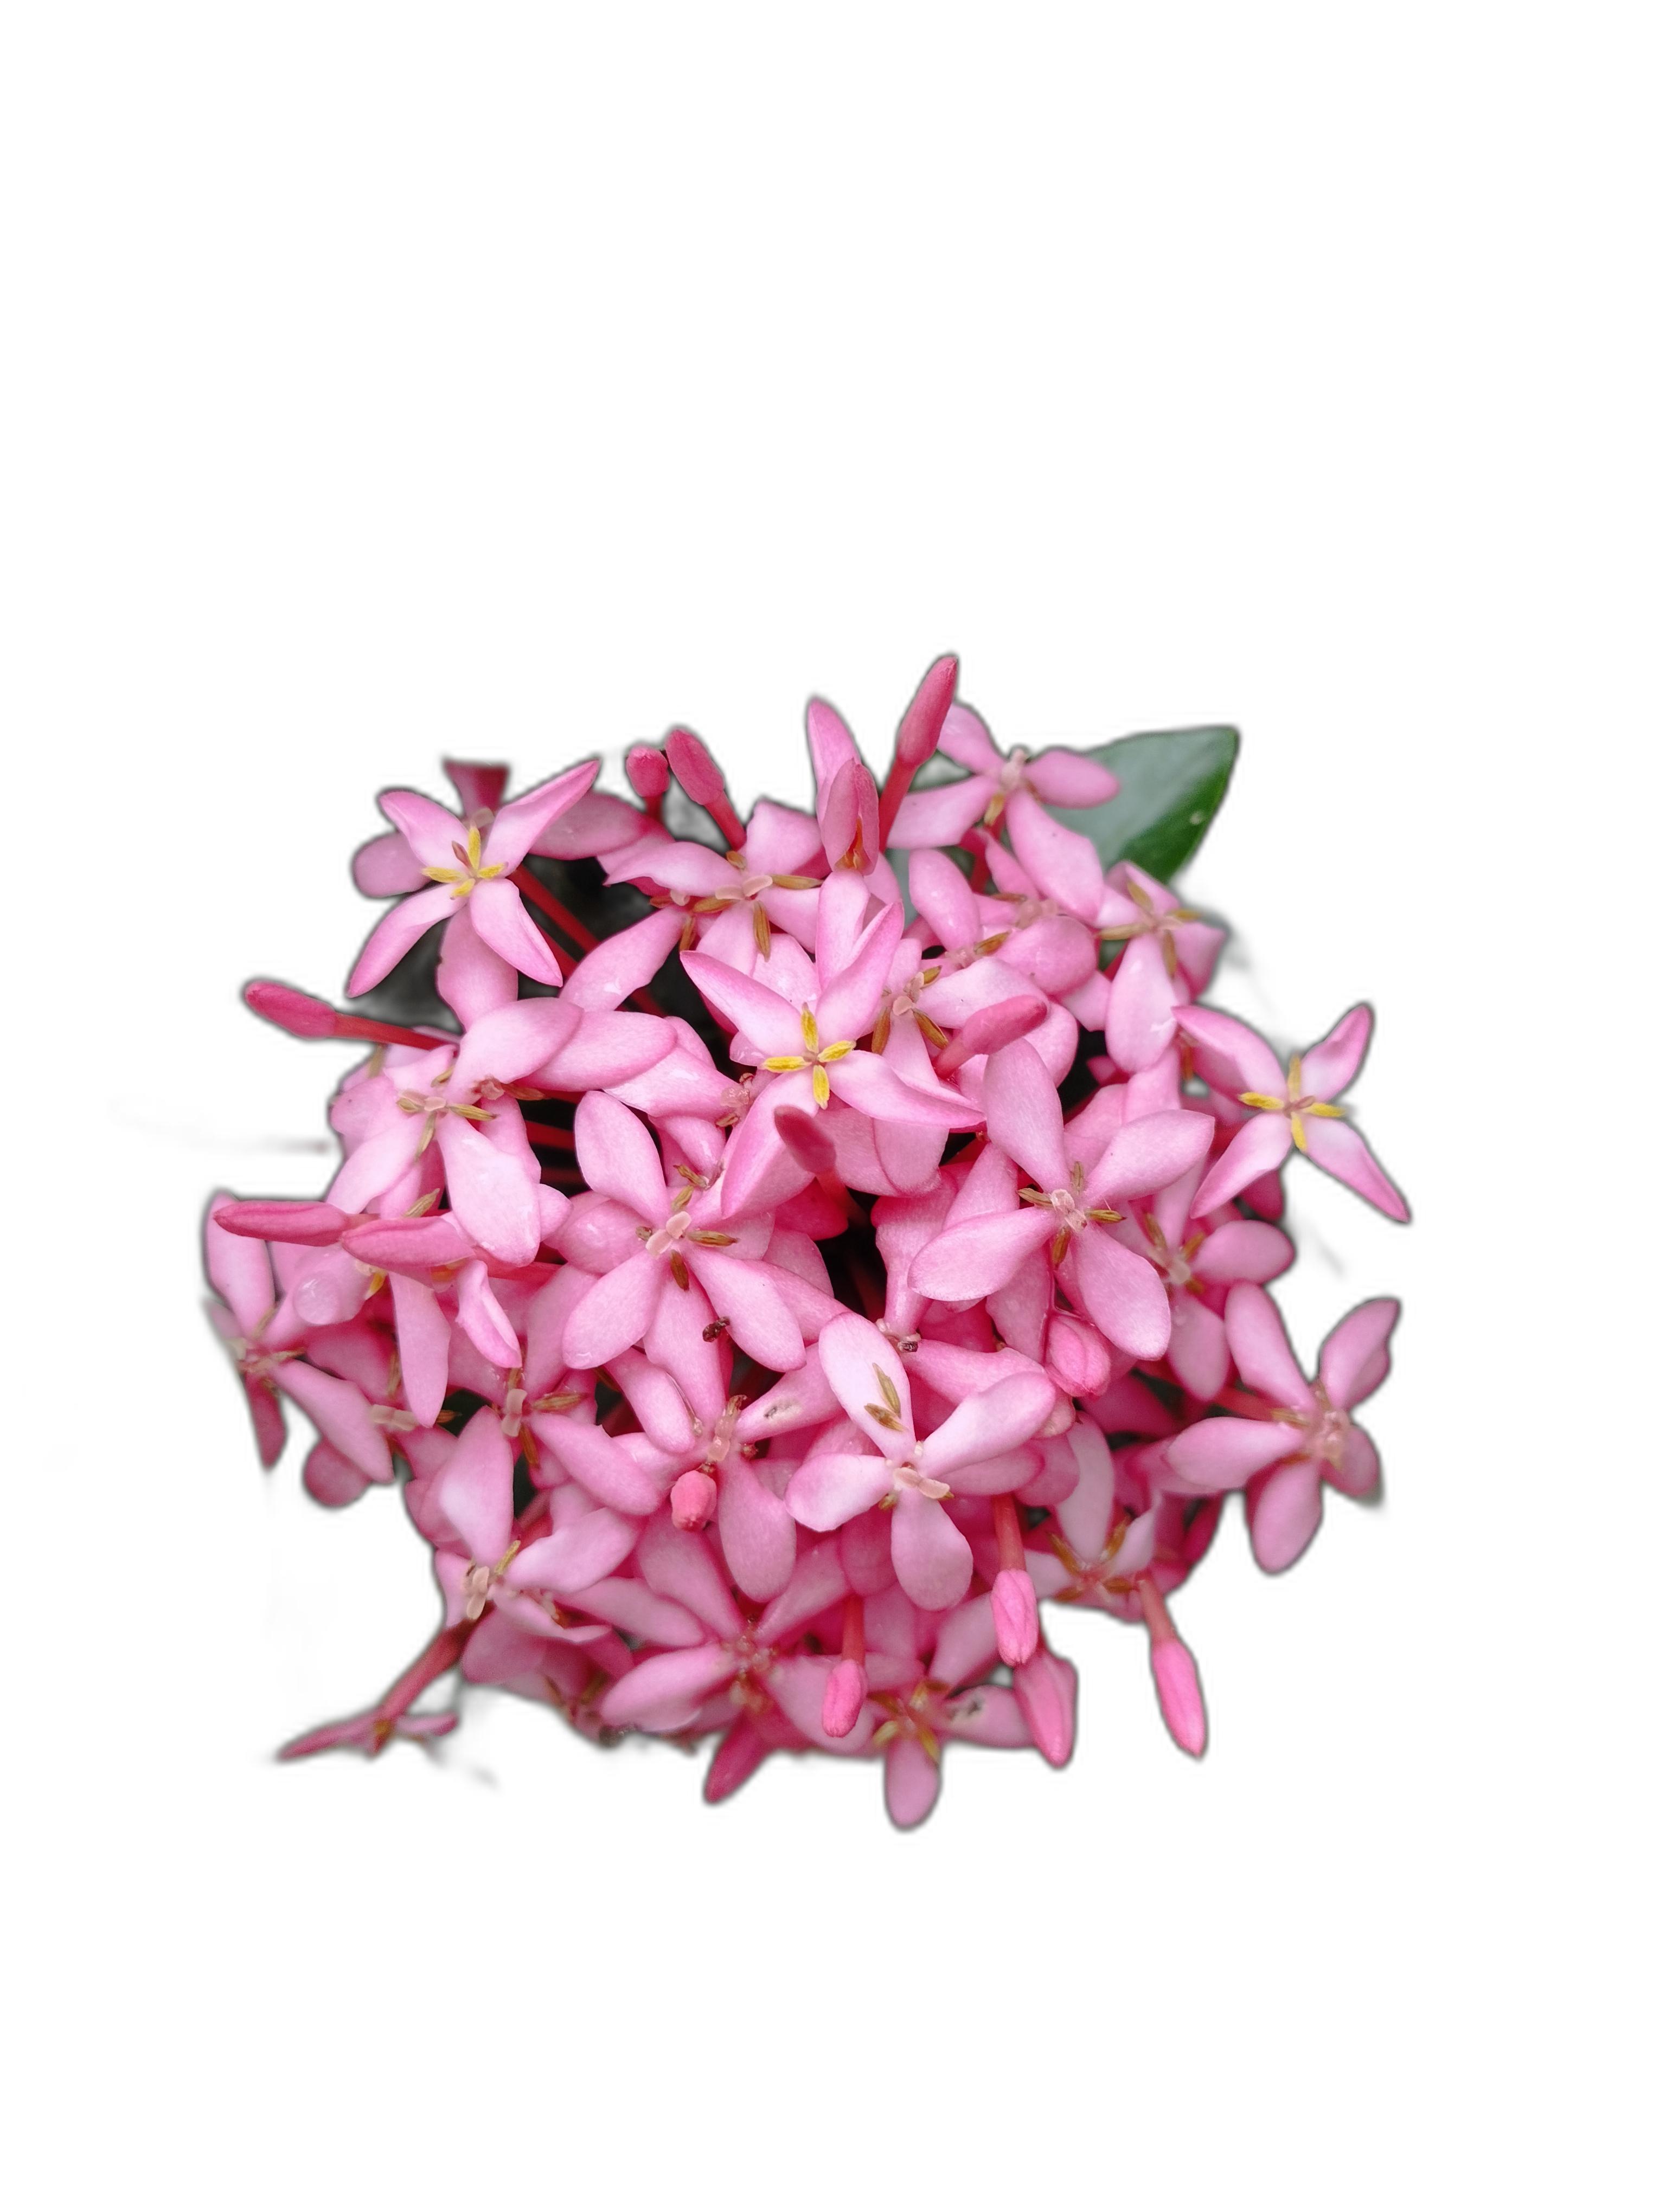
Label: Jungle geranium